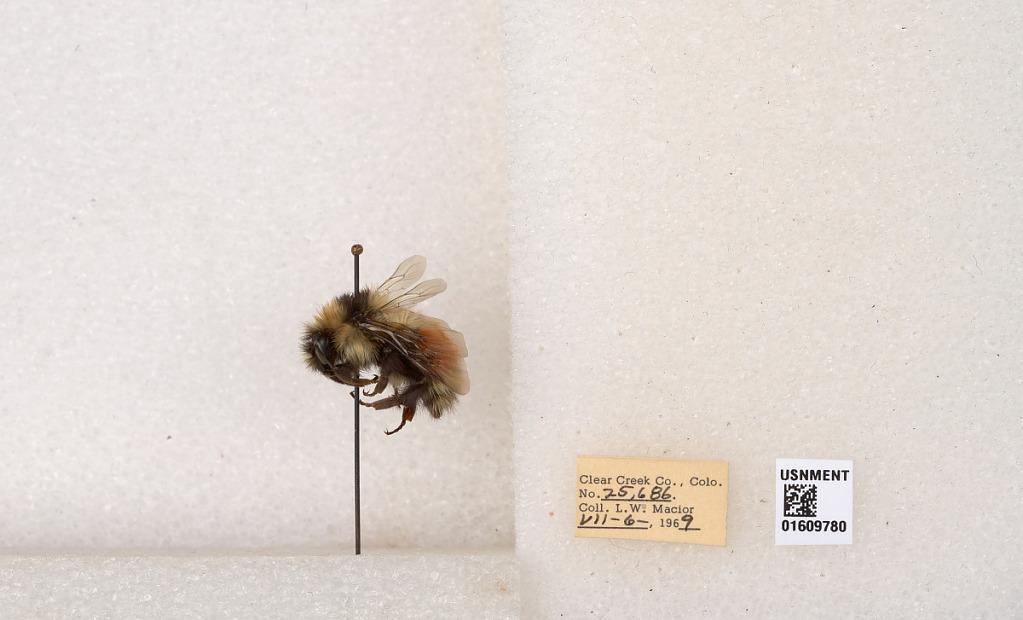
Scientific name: Bombus (Pyrobombus) sylvicola Kirby
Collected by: L. Macior
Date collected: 1969-7-6
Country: United States
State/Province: Colorado
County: Clear Creek
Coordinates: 39.6856, -105.645